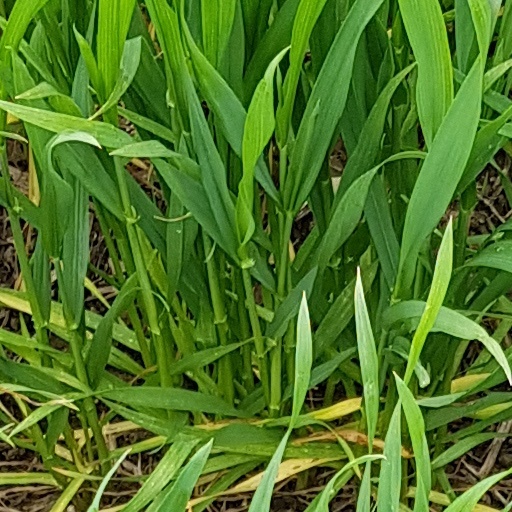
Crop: wheat